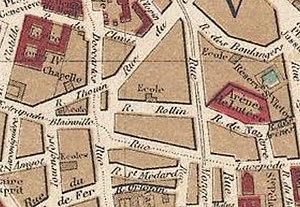
Rue Rollin - plan de Paris Hachette 1894
La rue Rollin est une voie située dans le quartier Saint-Victor du 5ᵉ arrondissement de Paris.